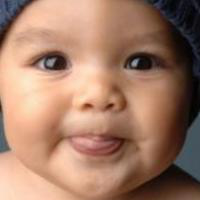
Age group: age 01-10